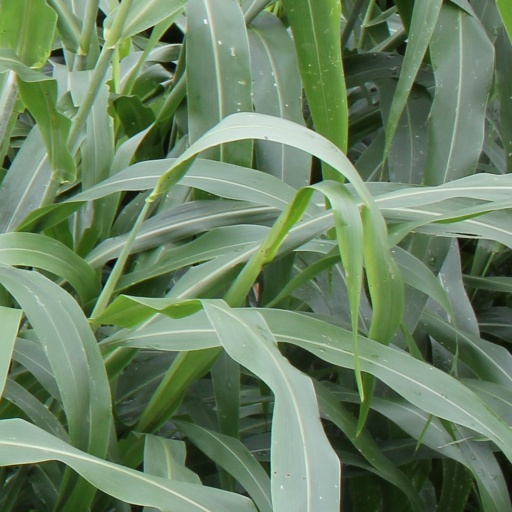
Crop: sorghum